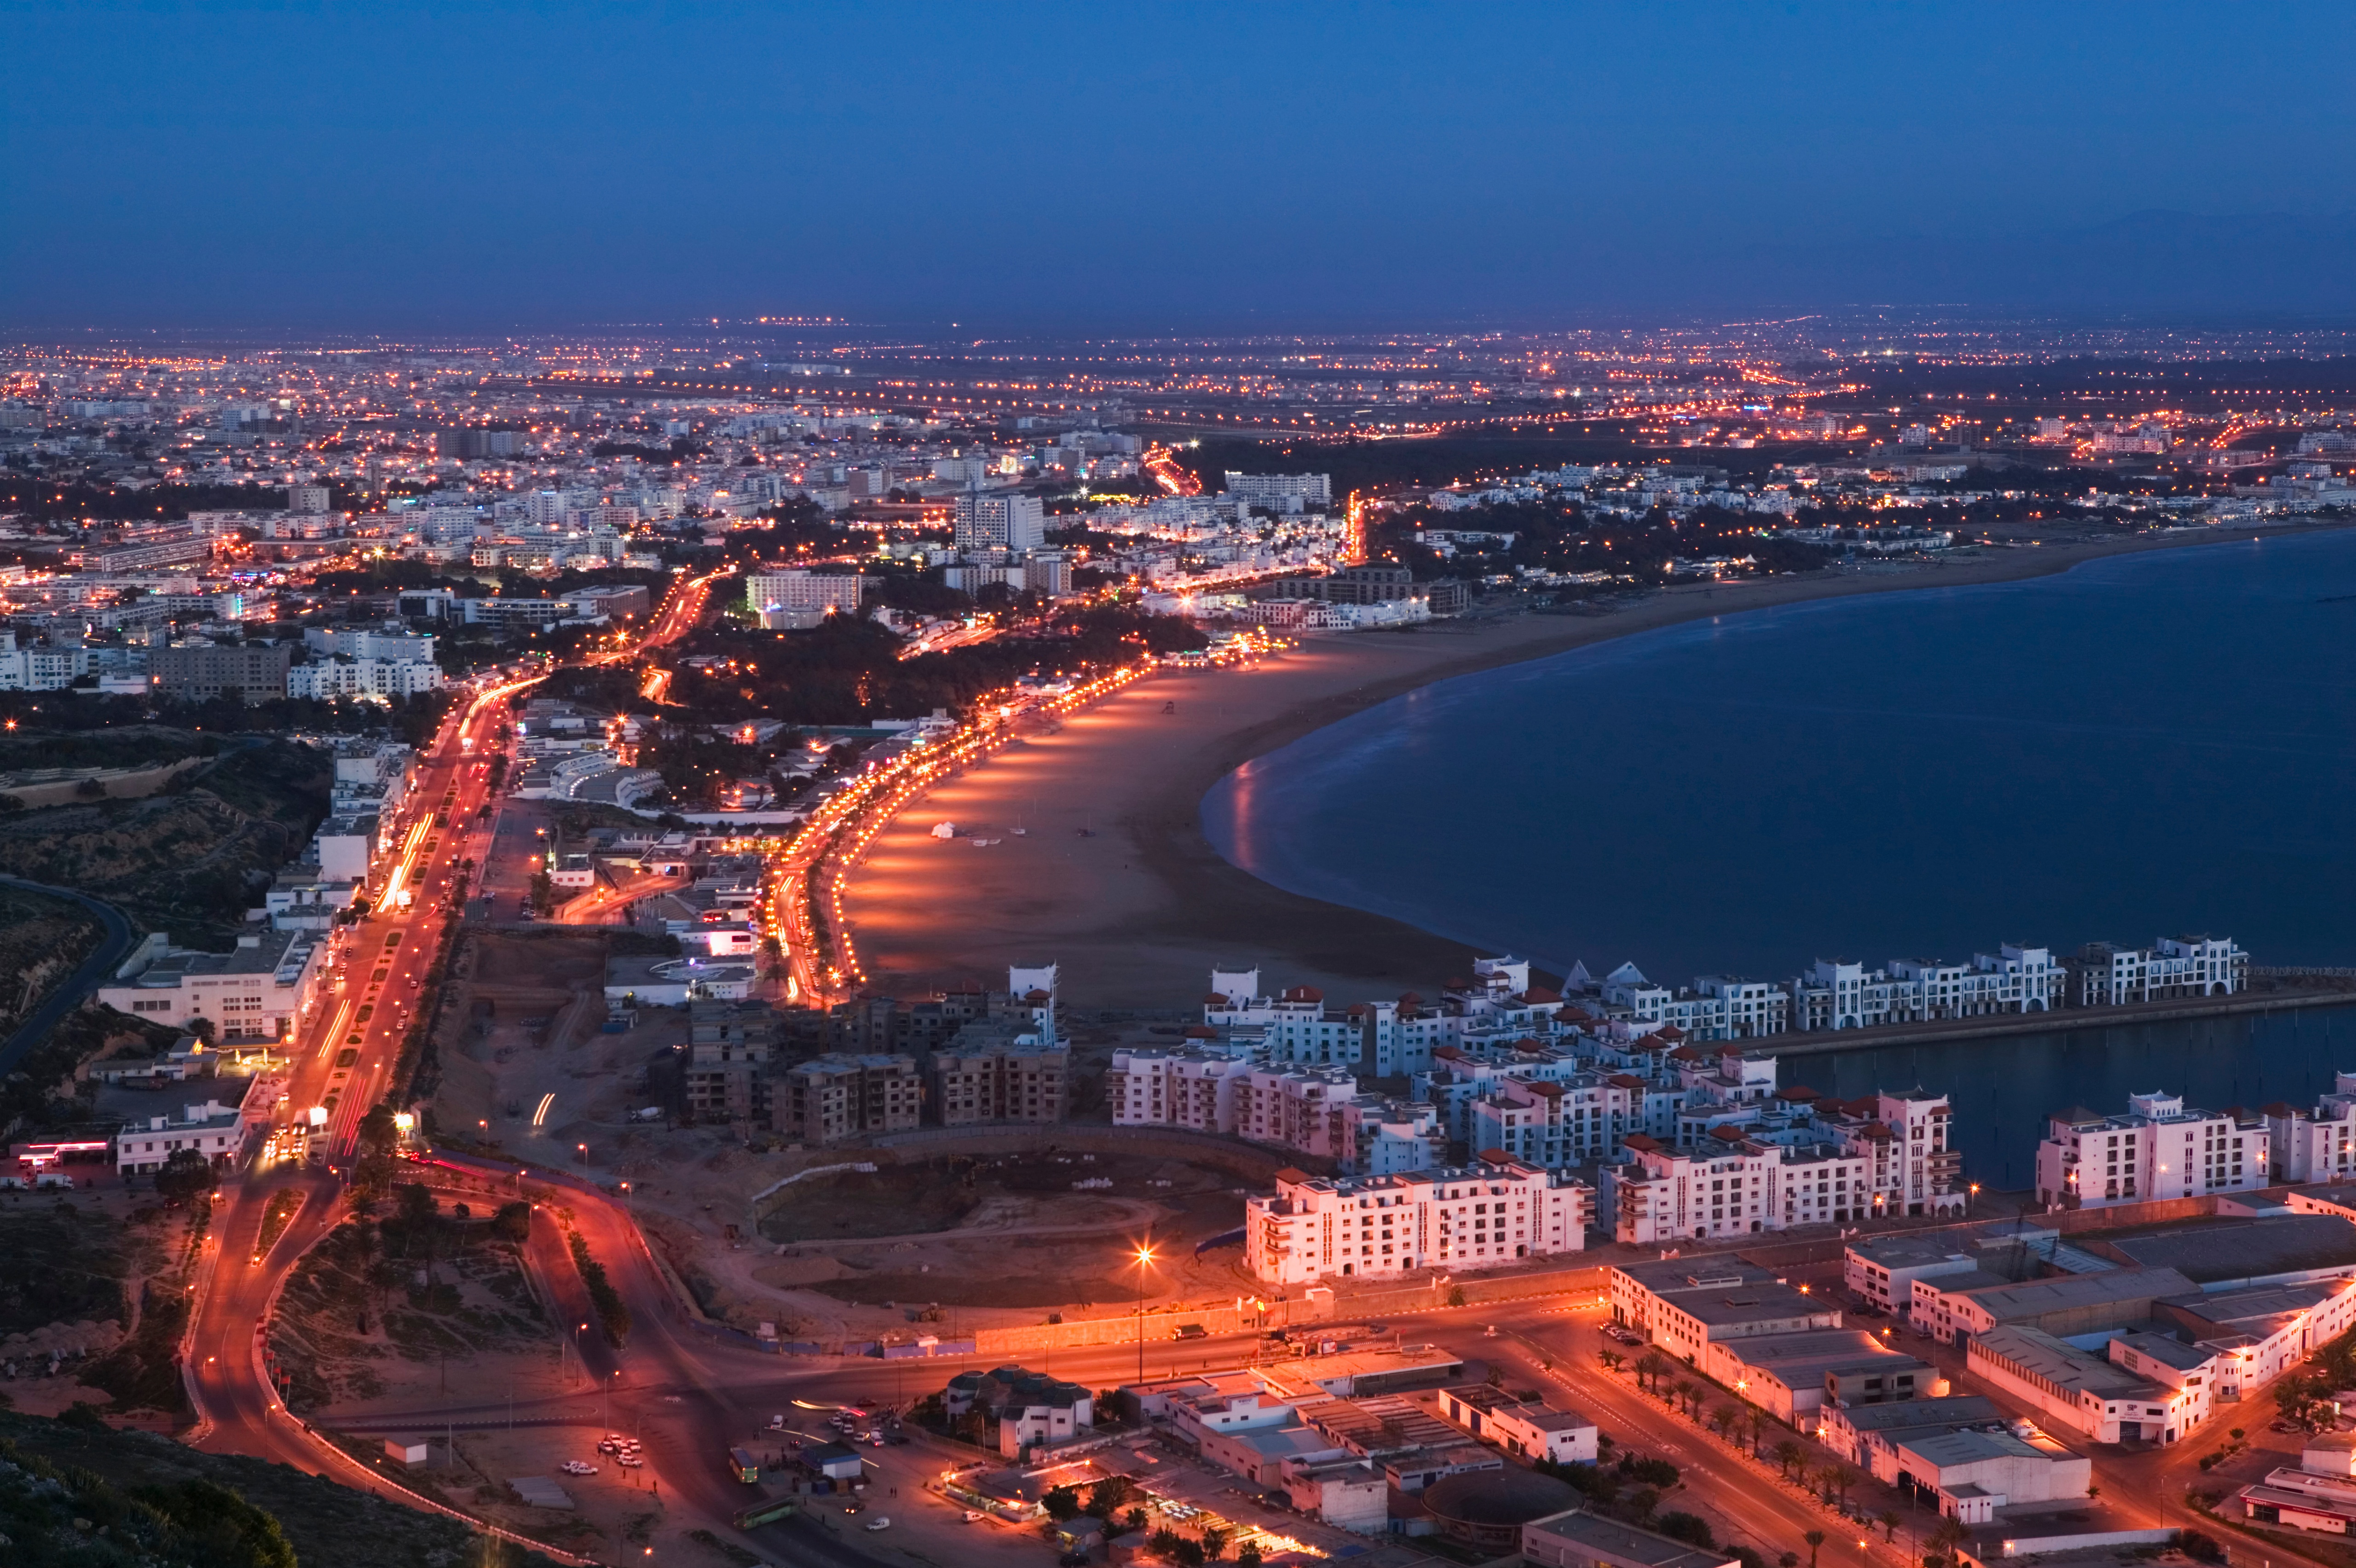
horizon, sunset, skyline, night, photography, city, skyscraper, cityscape, panorama, downtown, dusk, evening, landmark, stadium, metropolis, bird's eye view, aerial photography, human settlement